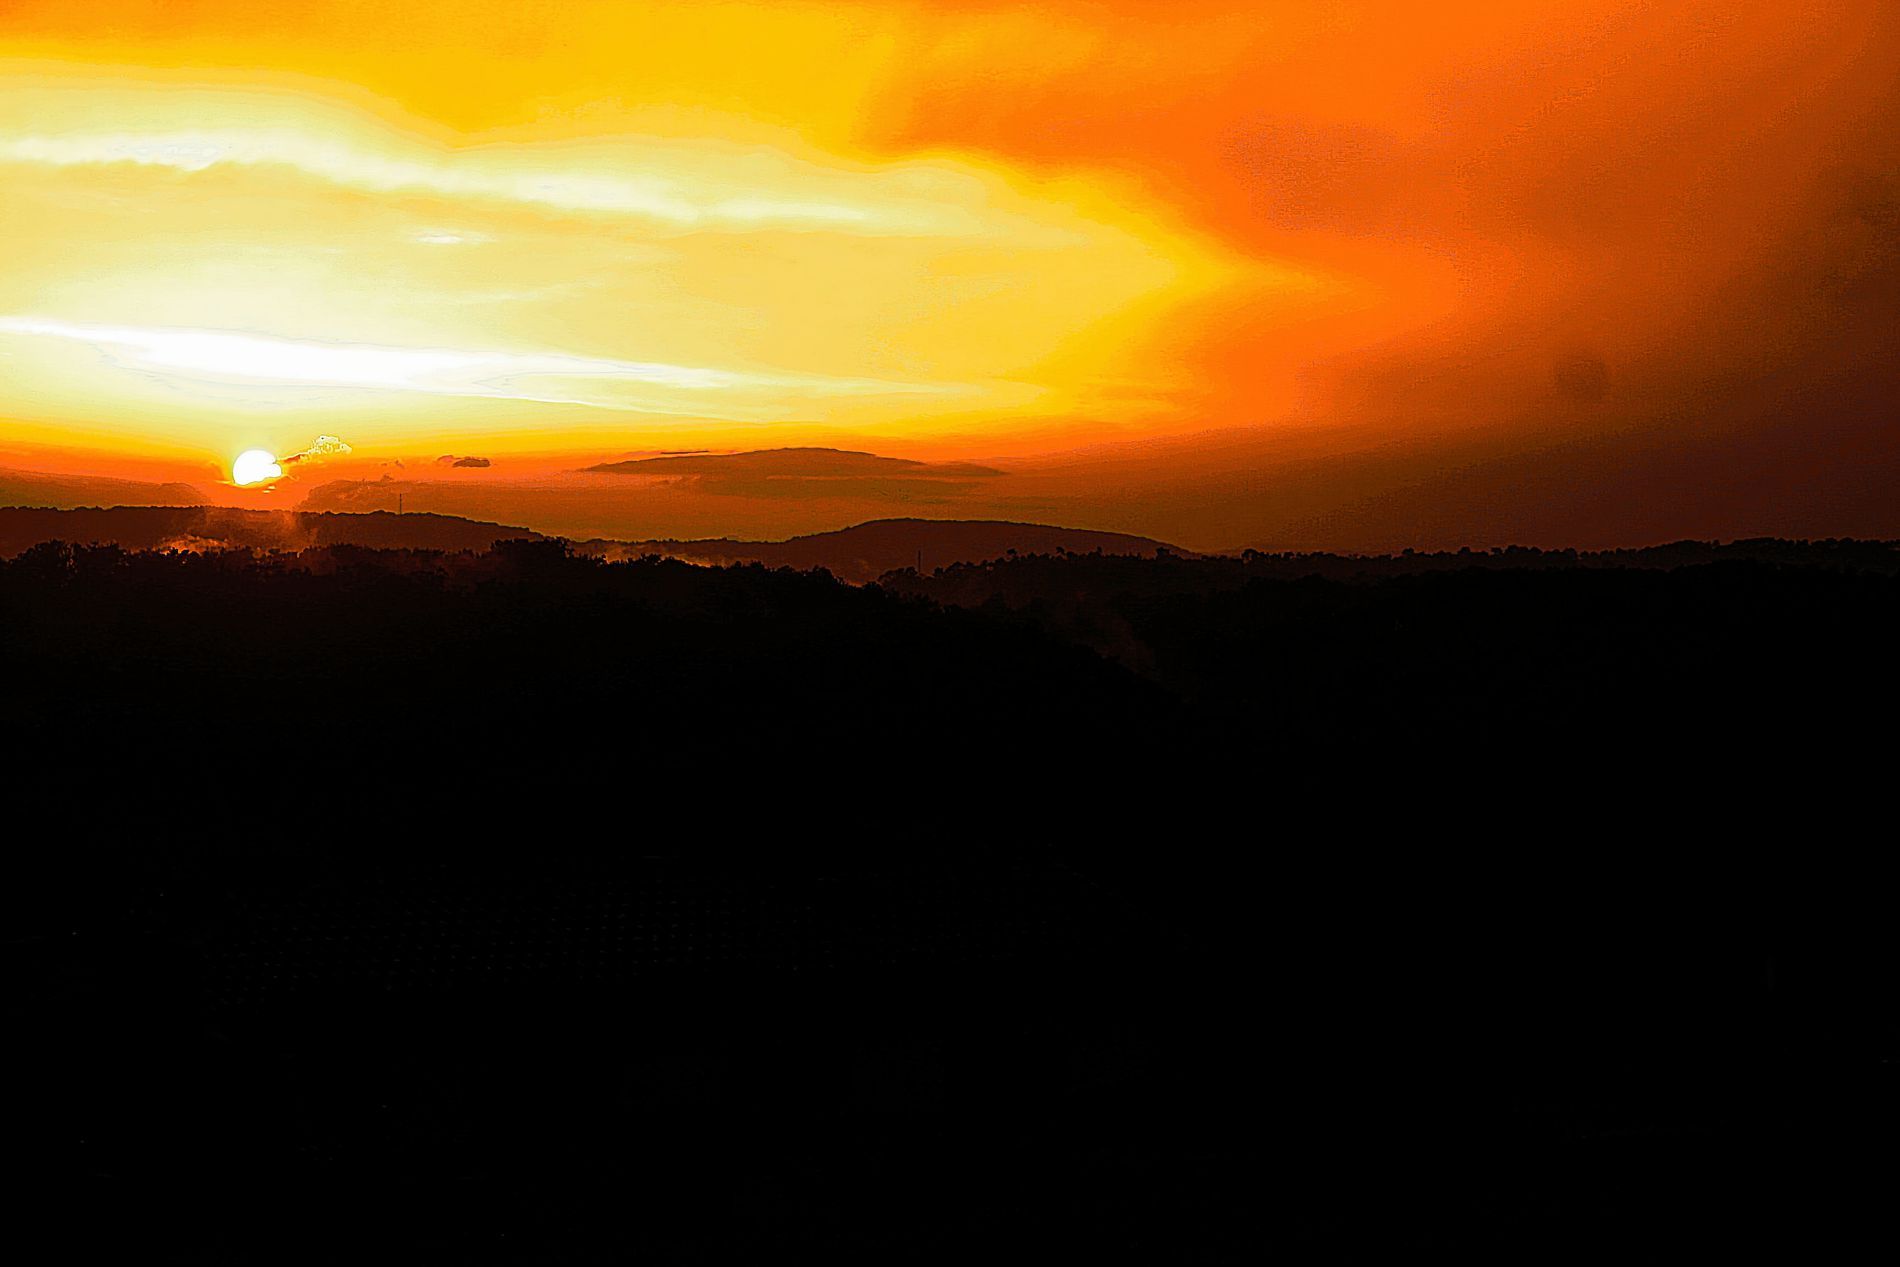
Black Landscape Silhouette
The picture captures a breathtaking moment during the sunset, where the land has faded into a pure black silhouette, contrasting starkly against a radiant orange sky. The landscape might feature rolling hills, distant trees, or rocky edges, but no details only bold, inky outlines that frame the horizon.
A landscape wide shot in a color palette of Deep Black, Golden Yellow, and orange. This is a warm, fiery palette, contrasted by the cold neutrality of black, a classic, cinematic sunset combination. The image carries a calm intensity, evoking feelings of wonder, stillness, and awe.
Labels: Nature, Outdoors, Sky, Sunset, Sunrise, Sunlight, Astronomy, Moon, Night, Sun, Flare, Light, Scenery, Landscape silhouette, the sun
Camera: Canon Canon EOS 350D DIGITAL
Lens: 18.0 - 55.0 mm, 18-55mm
Aperture: F5.6
Exposure: 1/60 sec
ISO: 100
Focal length: 55.0 mm